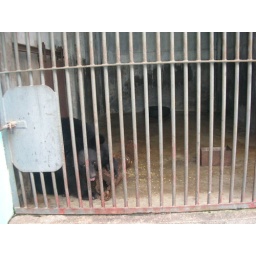
One bear with a tree trunk in its cell. Totally cruel! Steve would not be impressed.